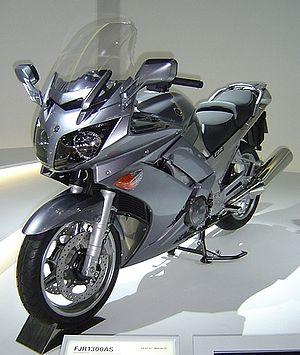
La FJR 1300 est un modèle de motocyclette produit par le constructeur japonais Yamaha.